Pre-Code Hollywood

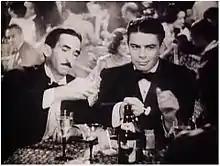
Both Osgood Perkins and Paul Muni light a match for Karen Morley's cigarette in the trailer for "Scarface" (1932). Morley chooses Muni's light, symbolically spurning her boyfriend for the fast-rising gangster.

From 1927 to 1928, violent scenes removed included those in which a gun was pointed at the camera or "at or into the body of another character". Also subject to potential censorship were scenes involving machine guns, criminals shooting at law enforcement officers, stabbing or knife brandishing (audiences considered stabbings more disturbing than shootings), whippings, choking, torture and electrocution, as well as scenes perceived as instructive to the audience as to how to commit crime. Sadistic violence and reaction shots showing the faces of individuals on the receiving end of violence were considered especially sensitive areas. The Code later recommended against scenes showing robbery, theft, safe-cracking, arson, "the use of firearms", "dynamiting of trains, machines, and buildings" and "brutal killings", on the basis that they would be rejected by local censors.